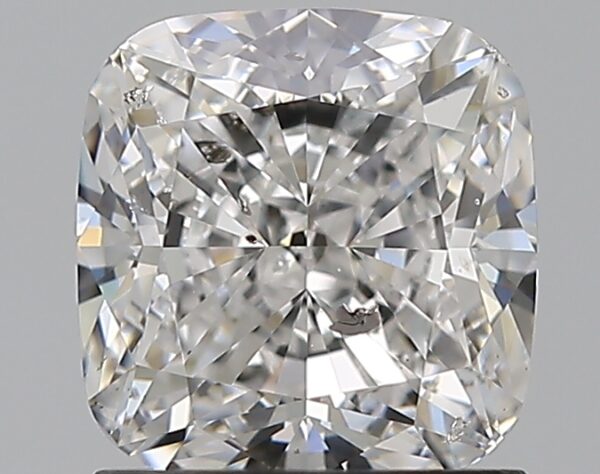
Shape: cushion
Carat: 1.51
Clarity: SI2
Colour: E
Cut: EX
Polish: EX
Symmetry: EX
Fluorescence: M
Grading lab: GIA
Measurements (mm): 6.44 x 6.22 x 4.22